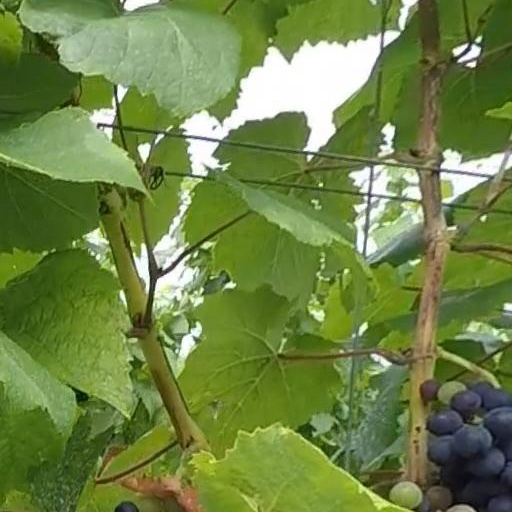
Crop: grape